Brenton Reef Light

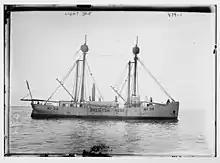
LV-39

This offshore station was marked by a succession of lightships beginning in 1853, with new vessels being assigned to the station in 1856, 1897, and 1935. In the early 1960s the United States Coast Guard initiated a program to replace these lightships with large steel towers, commonly known as Texas towers. Brenton Reef was selected for such replacement, but a somewhat smaller facility was constructed instead. This light was originally a manned station, with living quarters and galley, as well as engine room to supply power to the light and living quarters. It was connected to the Beavertail Light by submarine cables and maintained by Coast Guardsmen out of the Newport, Rhode Island station, and was converted to fully automatic operation during its active lifetime. At its activation in 1962, it became the second such light tower on the east coast.